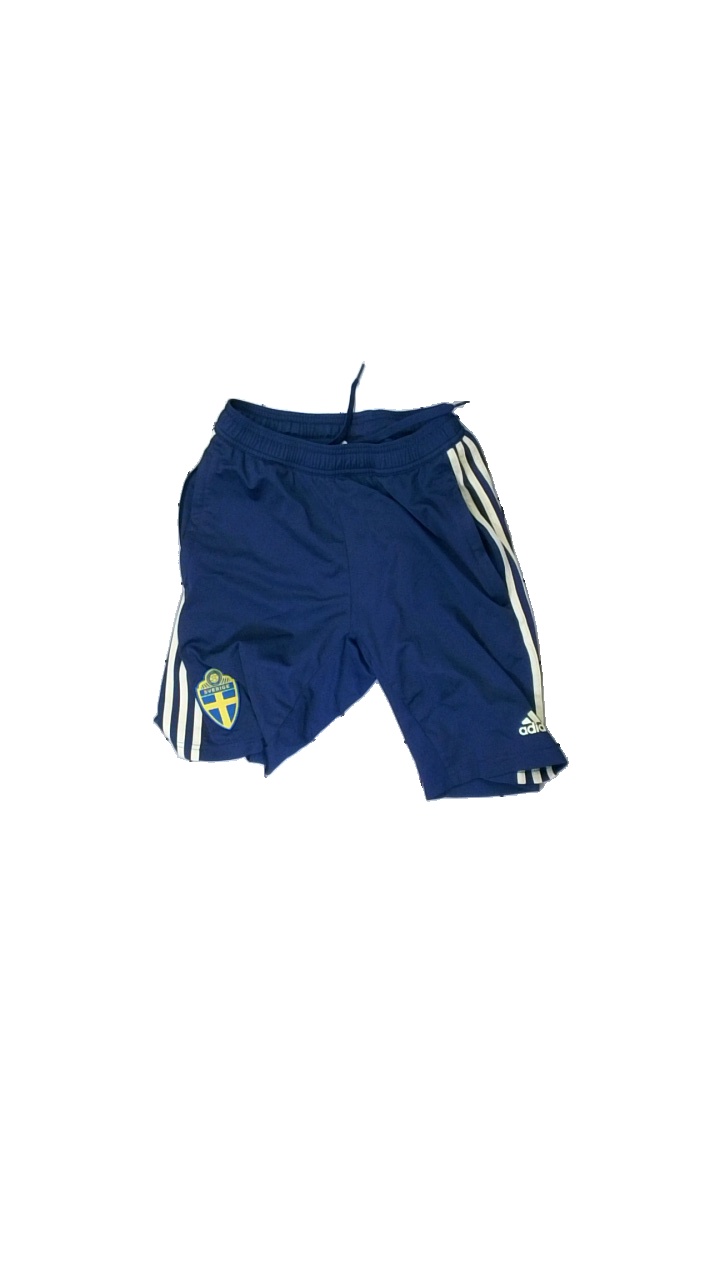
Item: Shorts (Children)
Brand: Adidas
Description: White blouse with red floral pattern
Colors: White, Blue
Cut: Regular
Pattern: Striped
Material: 100% polyester
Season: All
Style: Sports
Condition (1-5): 2
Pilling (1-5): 4
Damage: Yellow wash
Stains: Minor
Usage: Export
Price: <50